KRC Motors

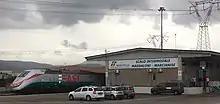
Railway terminal of the industrial area of Marcianise

The technology present on all vehicles includes air or liquid cooling, lithium batteries, brushless engines, produced by the company, with the possibility of rapid recharging (30 minutes) with a normal electrical outlet.